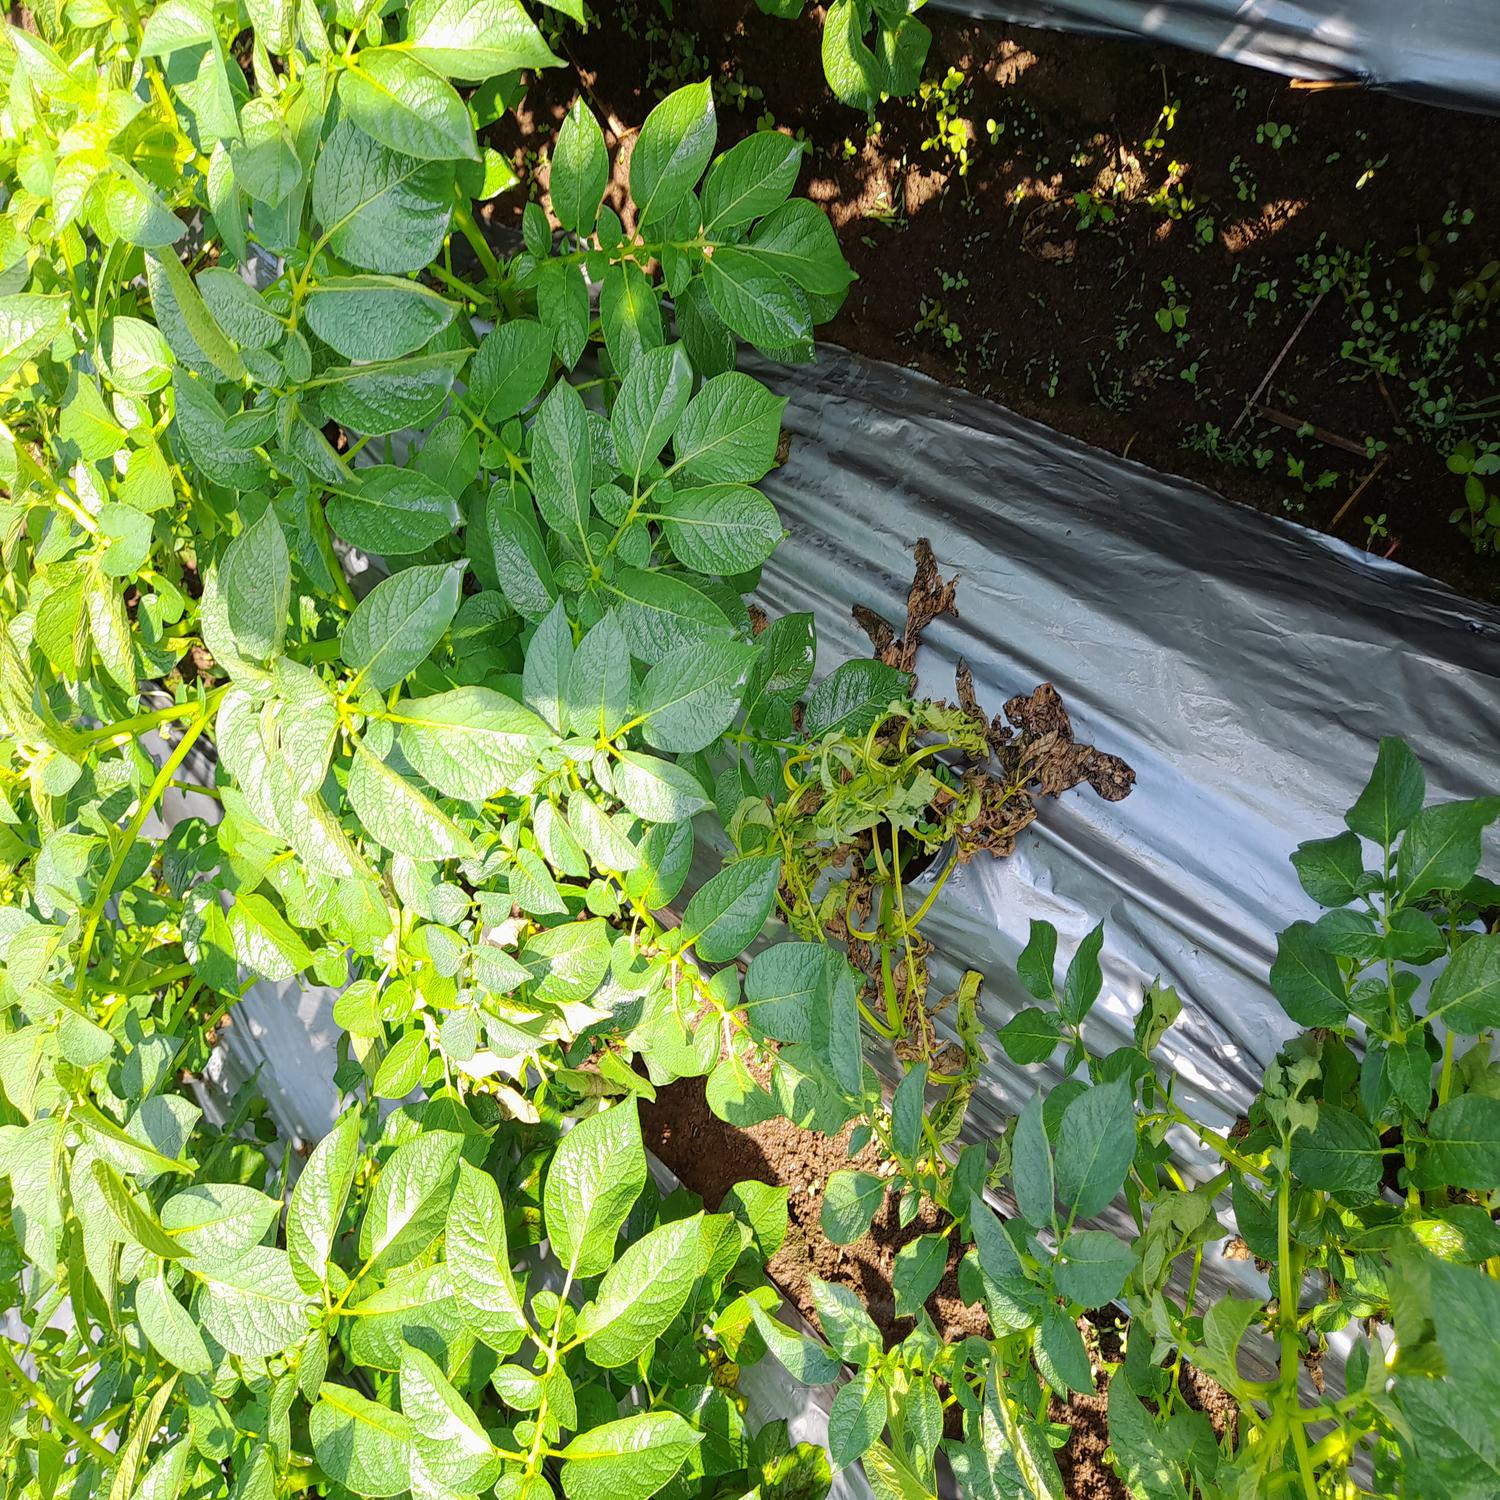
Etiqueta: Pudricion_Parda